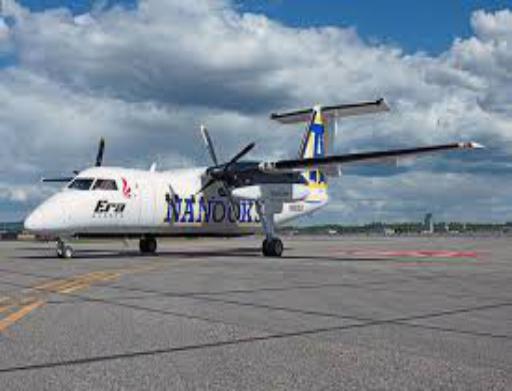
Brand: Era Alaska
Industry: Transportation